Jason McCourty

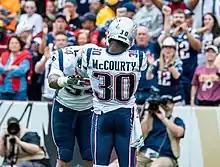
McCourty in a game against the Washington Redskins

On September 8, 2019, McCourty started in the New England Patriots' home-opener against the Pittsburgh Steelers and recorded seven combined tackles (six solo) and set a season-high with three pass deflections as they won 3–33. In Week 5, he tied his season-high of seven combined tackles (six solo), made one pass deflection, and had his first and only interception of the season on a pass Colt McCoy threw to Steven Sims during a 33–7 win at the Washington Redskins. He suffered an injury to his groin and was inactive for two games (Weeks 12–13). He would miss another two games (Weeks 15 and 17) due to his groin injury reoccurring. He finished the season with 40 combined tackles (31 solo), six pass deflections, and made one interception in 12 games and ten starts.